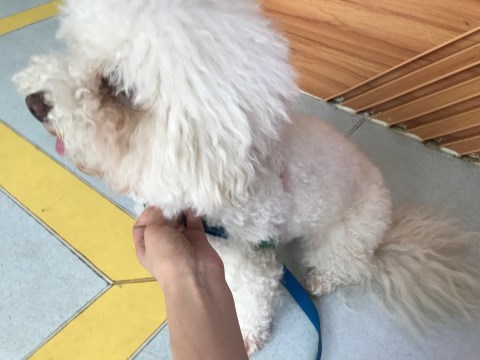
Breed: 3083-n000117-Bichon_Frise